Suchi Saria

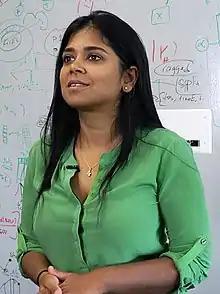
Suchi Saria in 2019 video from the National Science Foundation

Suchi Saria is an Associate Professor of Machine Learning and Healthcare at Johns Hopkins University, where she uses big data to improve patient outcomes. She is a World Economic Forum Young Global Leader. From 2022 to 2023, she was an investment partner at AIX Ventures. AIX Ventures is a venture capital fund that invests in artificial intelligence startups.